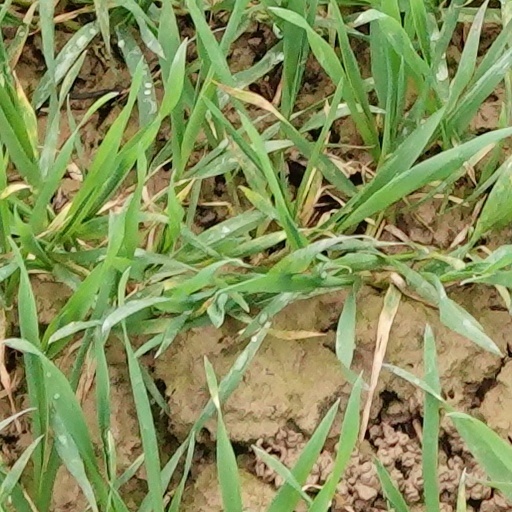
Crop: wheat